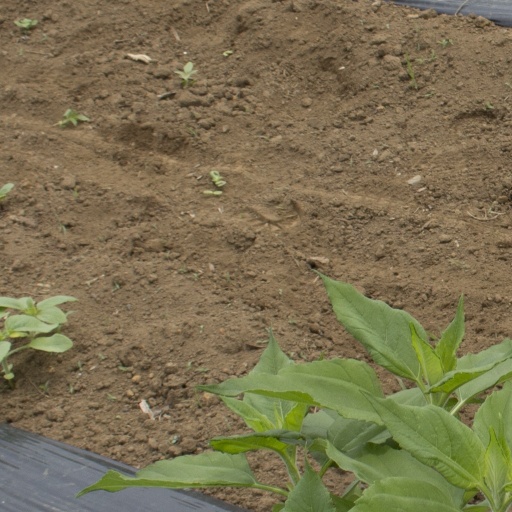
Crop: Jerusalem artichoke